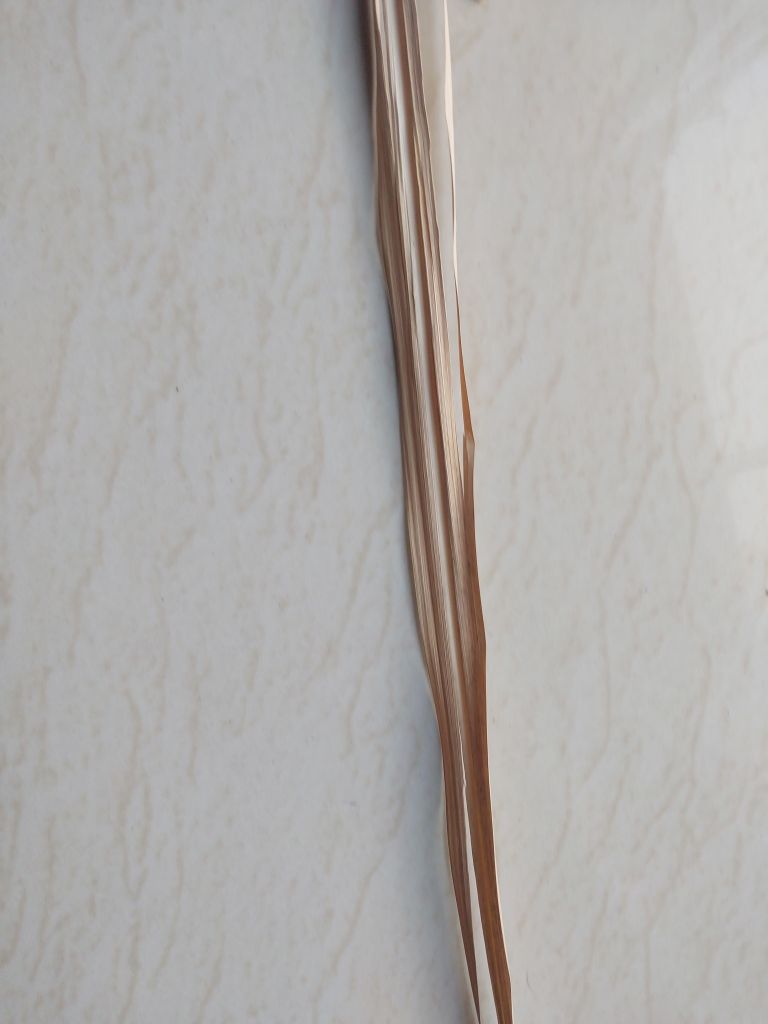
Label: Dried